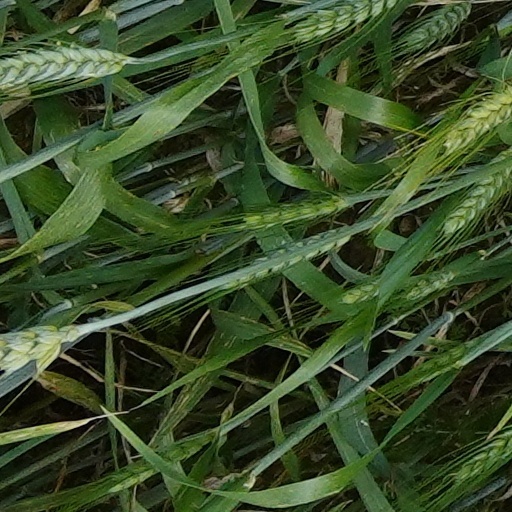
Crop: wheat